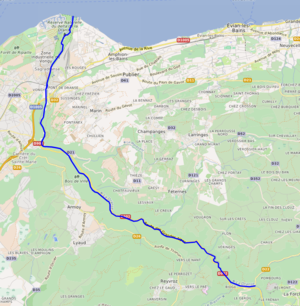
carte réalisée sur umap This map was created from OpenStreetMap project data, collected by the community. This map may be incomplete, and may contain errors. Don't rely solely on it for navigation.
La Dranse est une rivière française, du département de Haute-Savoie, dans la région Auvergne-Rhône-Alpes, qui se jette dans le lac Léman. C'est un affluent gauche du Rhône.